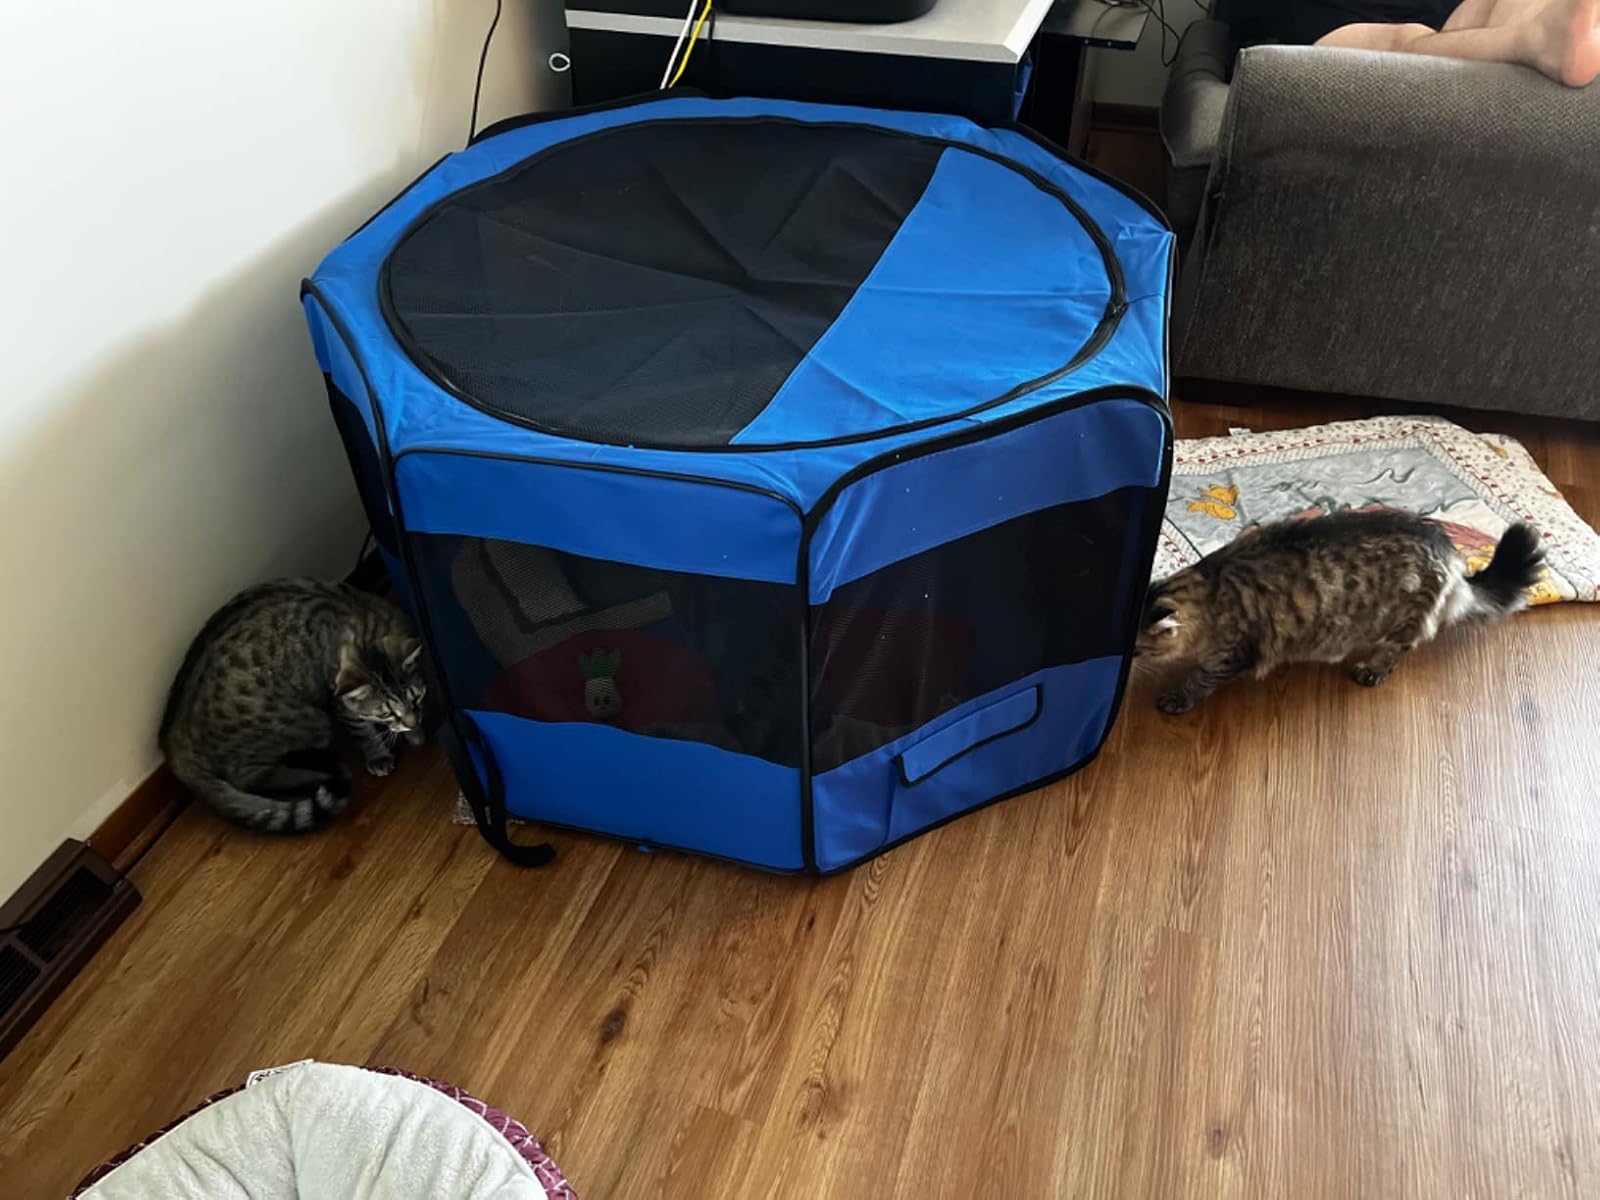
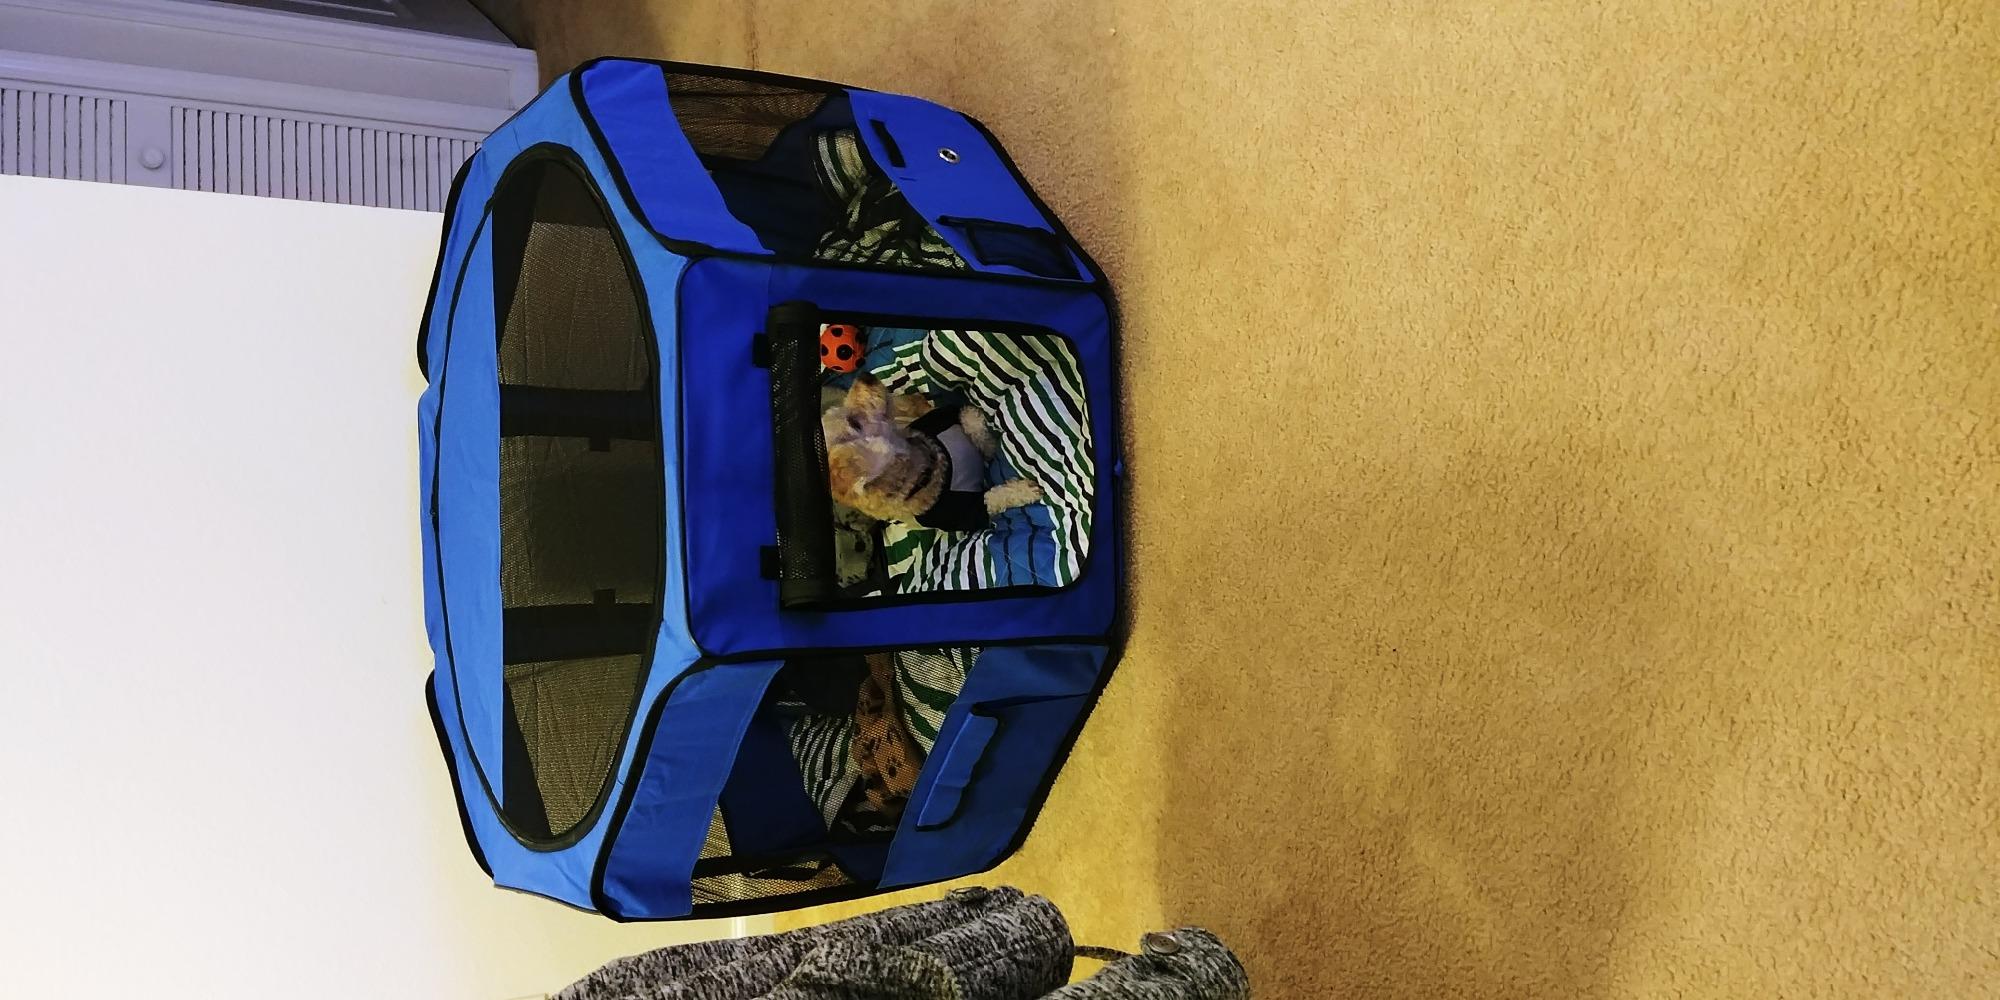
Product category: items_kennel
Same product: yes